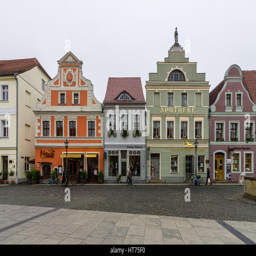
the historic part of town .